Cypro-Minoan syllabary

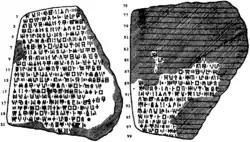
Cypro-Minoan clay tablet from Enkomi, Cyprus

The Cypro-Minoan inscriptions were proposed to fall into three classes by Jean-Pierre Olivier (CM1, CM2, CM3). Subsequently, Emilia Masson proposed dividing them into four closely related groups: archaic CM, CM1 (also known as Linear C), CM2, and CM3 (also called Levanto-Minoan), which she considered chronological stages of development of the writing. These classifications based on the chronological nature of the archaeological context were contested by Silvia Ferrara who pointed out that CM1, CM2, and CM3 all existed simultaneously, their texts demonstrated the same statistical and combinatorial regularities, and their character sets should have been basically the same; she also noted a strong correlation between these groups and the use of different writing materials. Only the archaic CM found in the earliest archaeological context is indeed distinct from these three. An earlier classification system divided texts into six classes, I through VI. Another proposed classification is based on differences between three geographic divisions 1) texts found at Ugarit, 2) texts found on the island of Cyprus, and 3) texts found in the final excavation level at Enkomi. Attempts have been made to separately decipher the latter variant. More recent scholarship has moved toward treating the corpus as a whole without the previous categorizations.